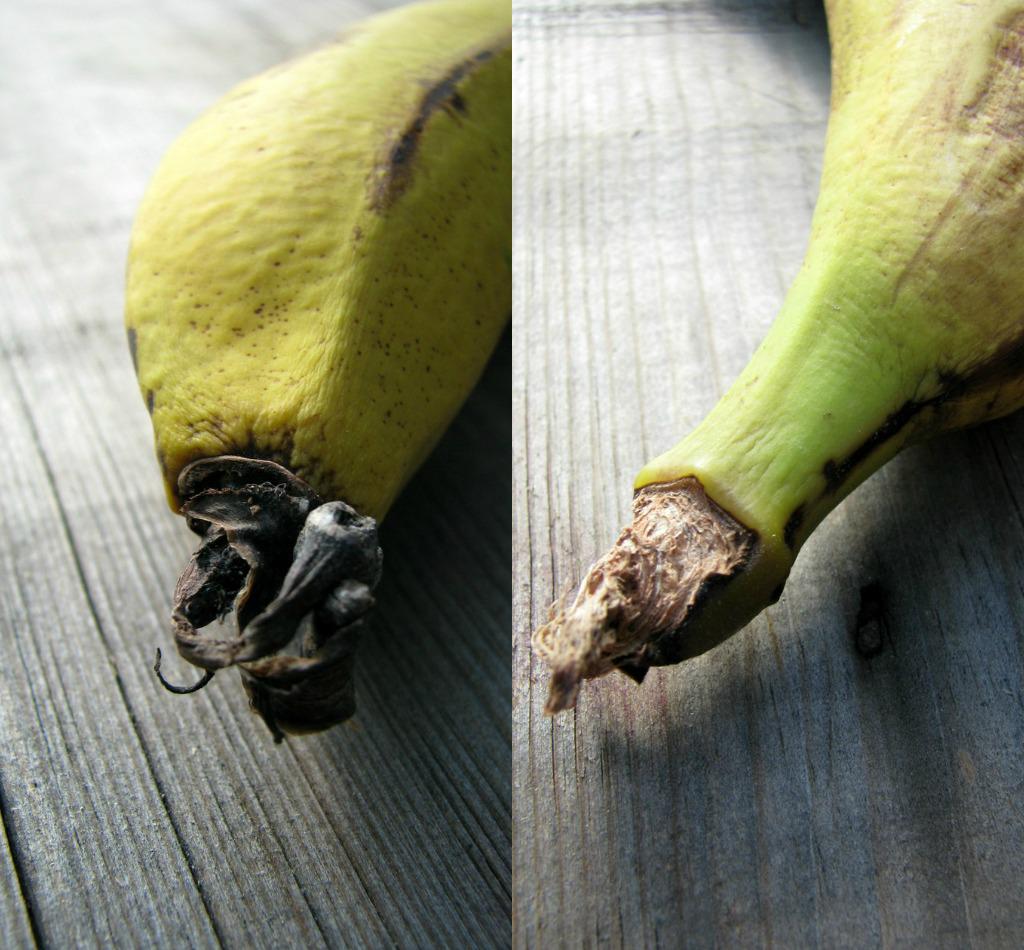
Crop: unknown
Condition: banana_banana_cigar_end_rot